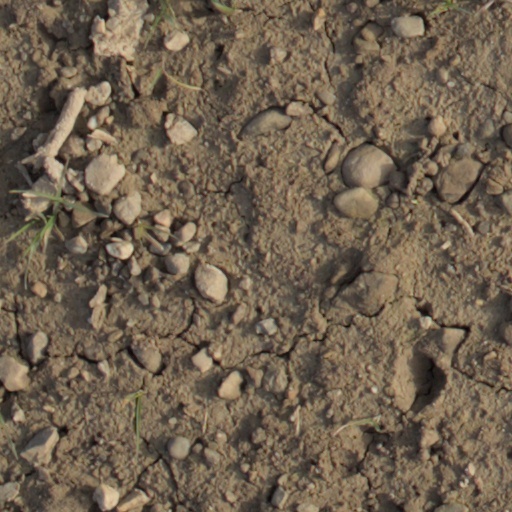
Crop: wheat